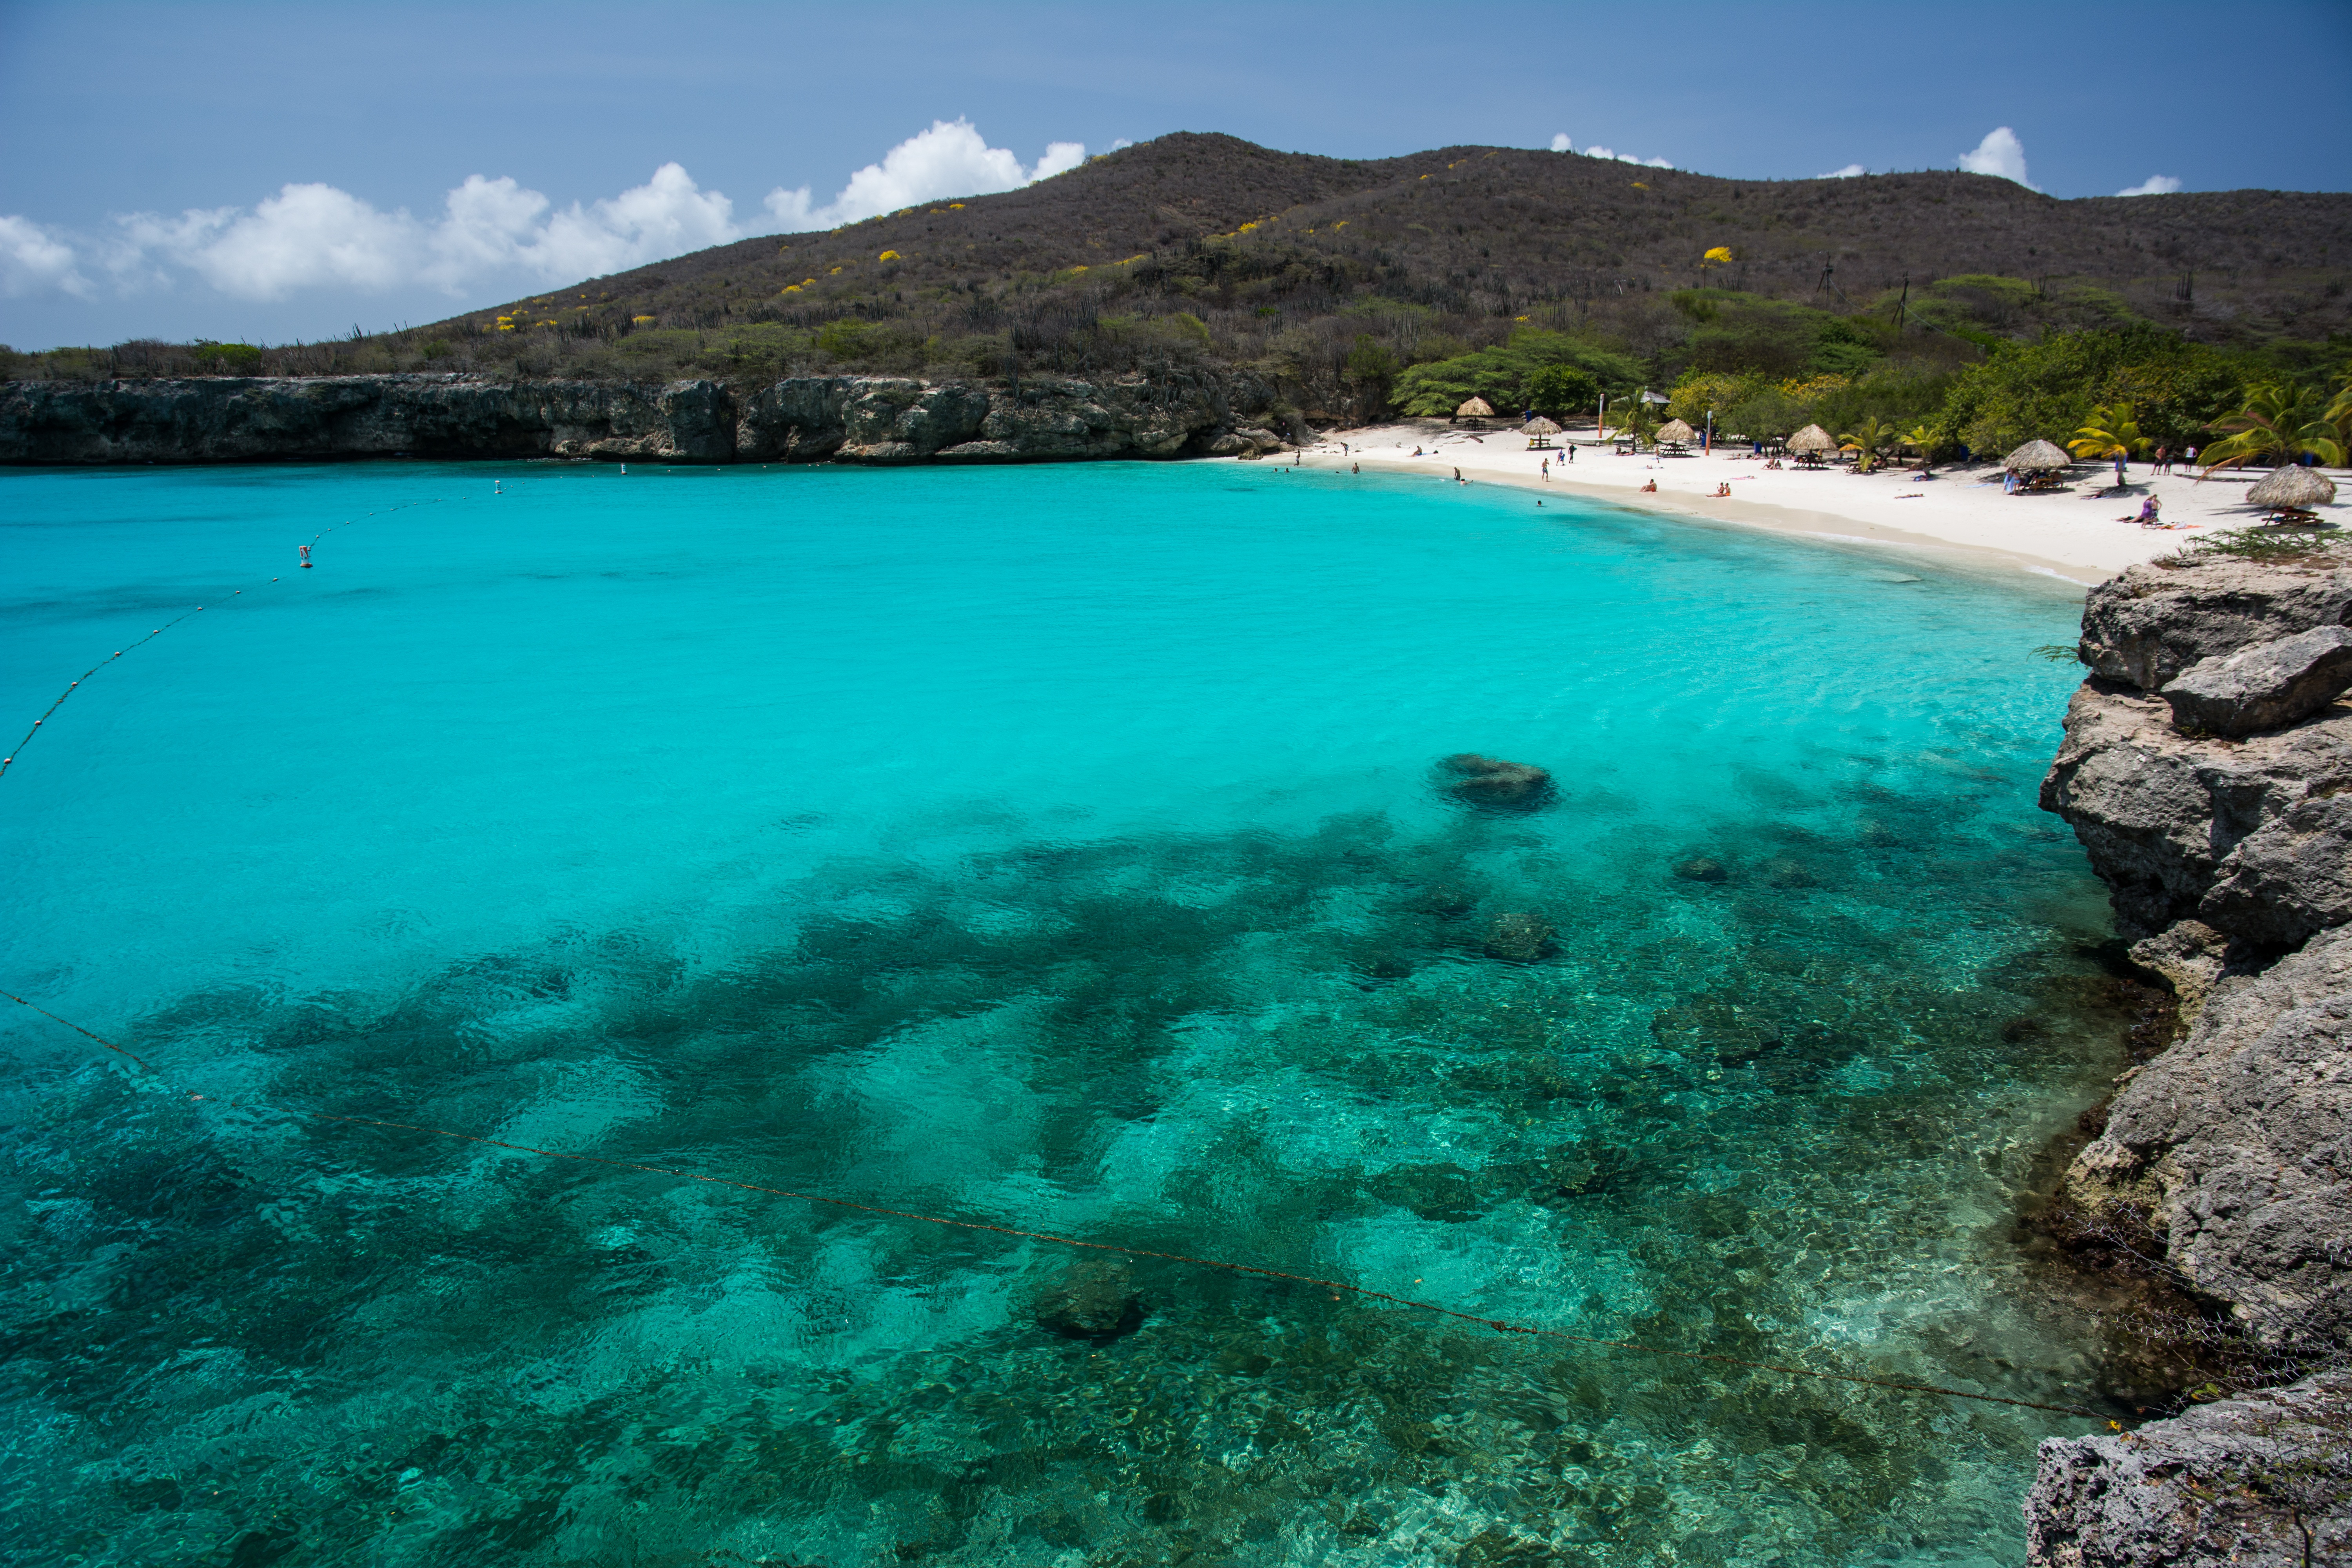
beach, sea, coast, water, sand, ocean, sun, summer, cove, tropical, lagoon, bay, island, blue, tourism, rocks, sunny, hills, mountains, archipelago, cape, islet, landform, geographical feature